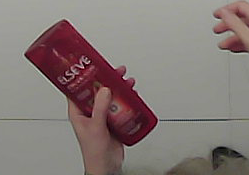
Product: loreal_shampoo